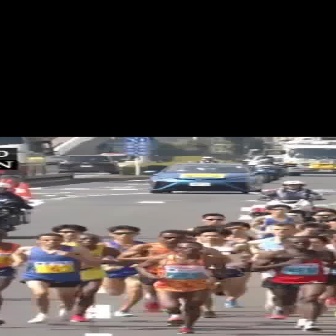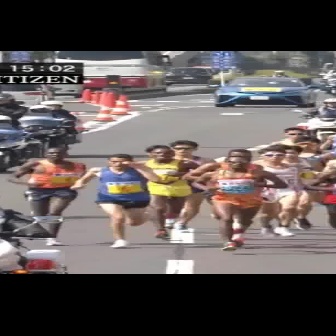
  Please identify the target specified by the bounding box [6,232,98,324] in the first image and locate it in the second image. Return the coordinates in [x_min,y_min,x_max,y_max] format.
Answer: [66,152,161,248]